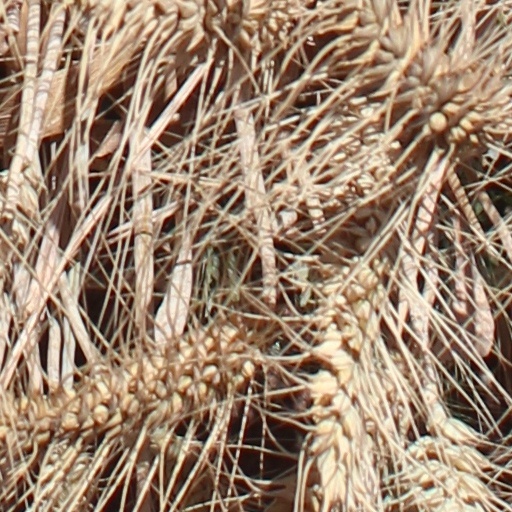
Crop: wheat